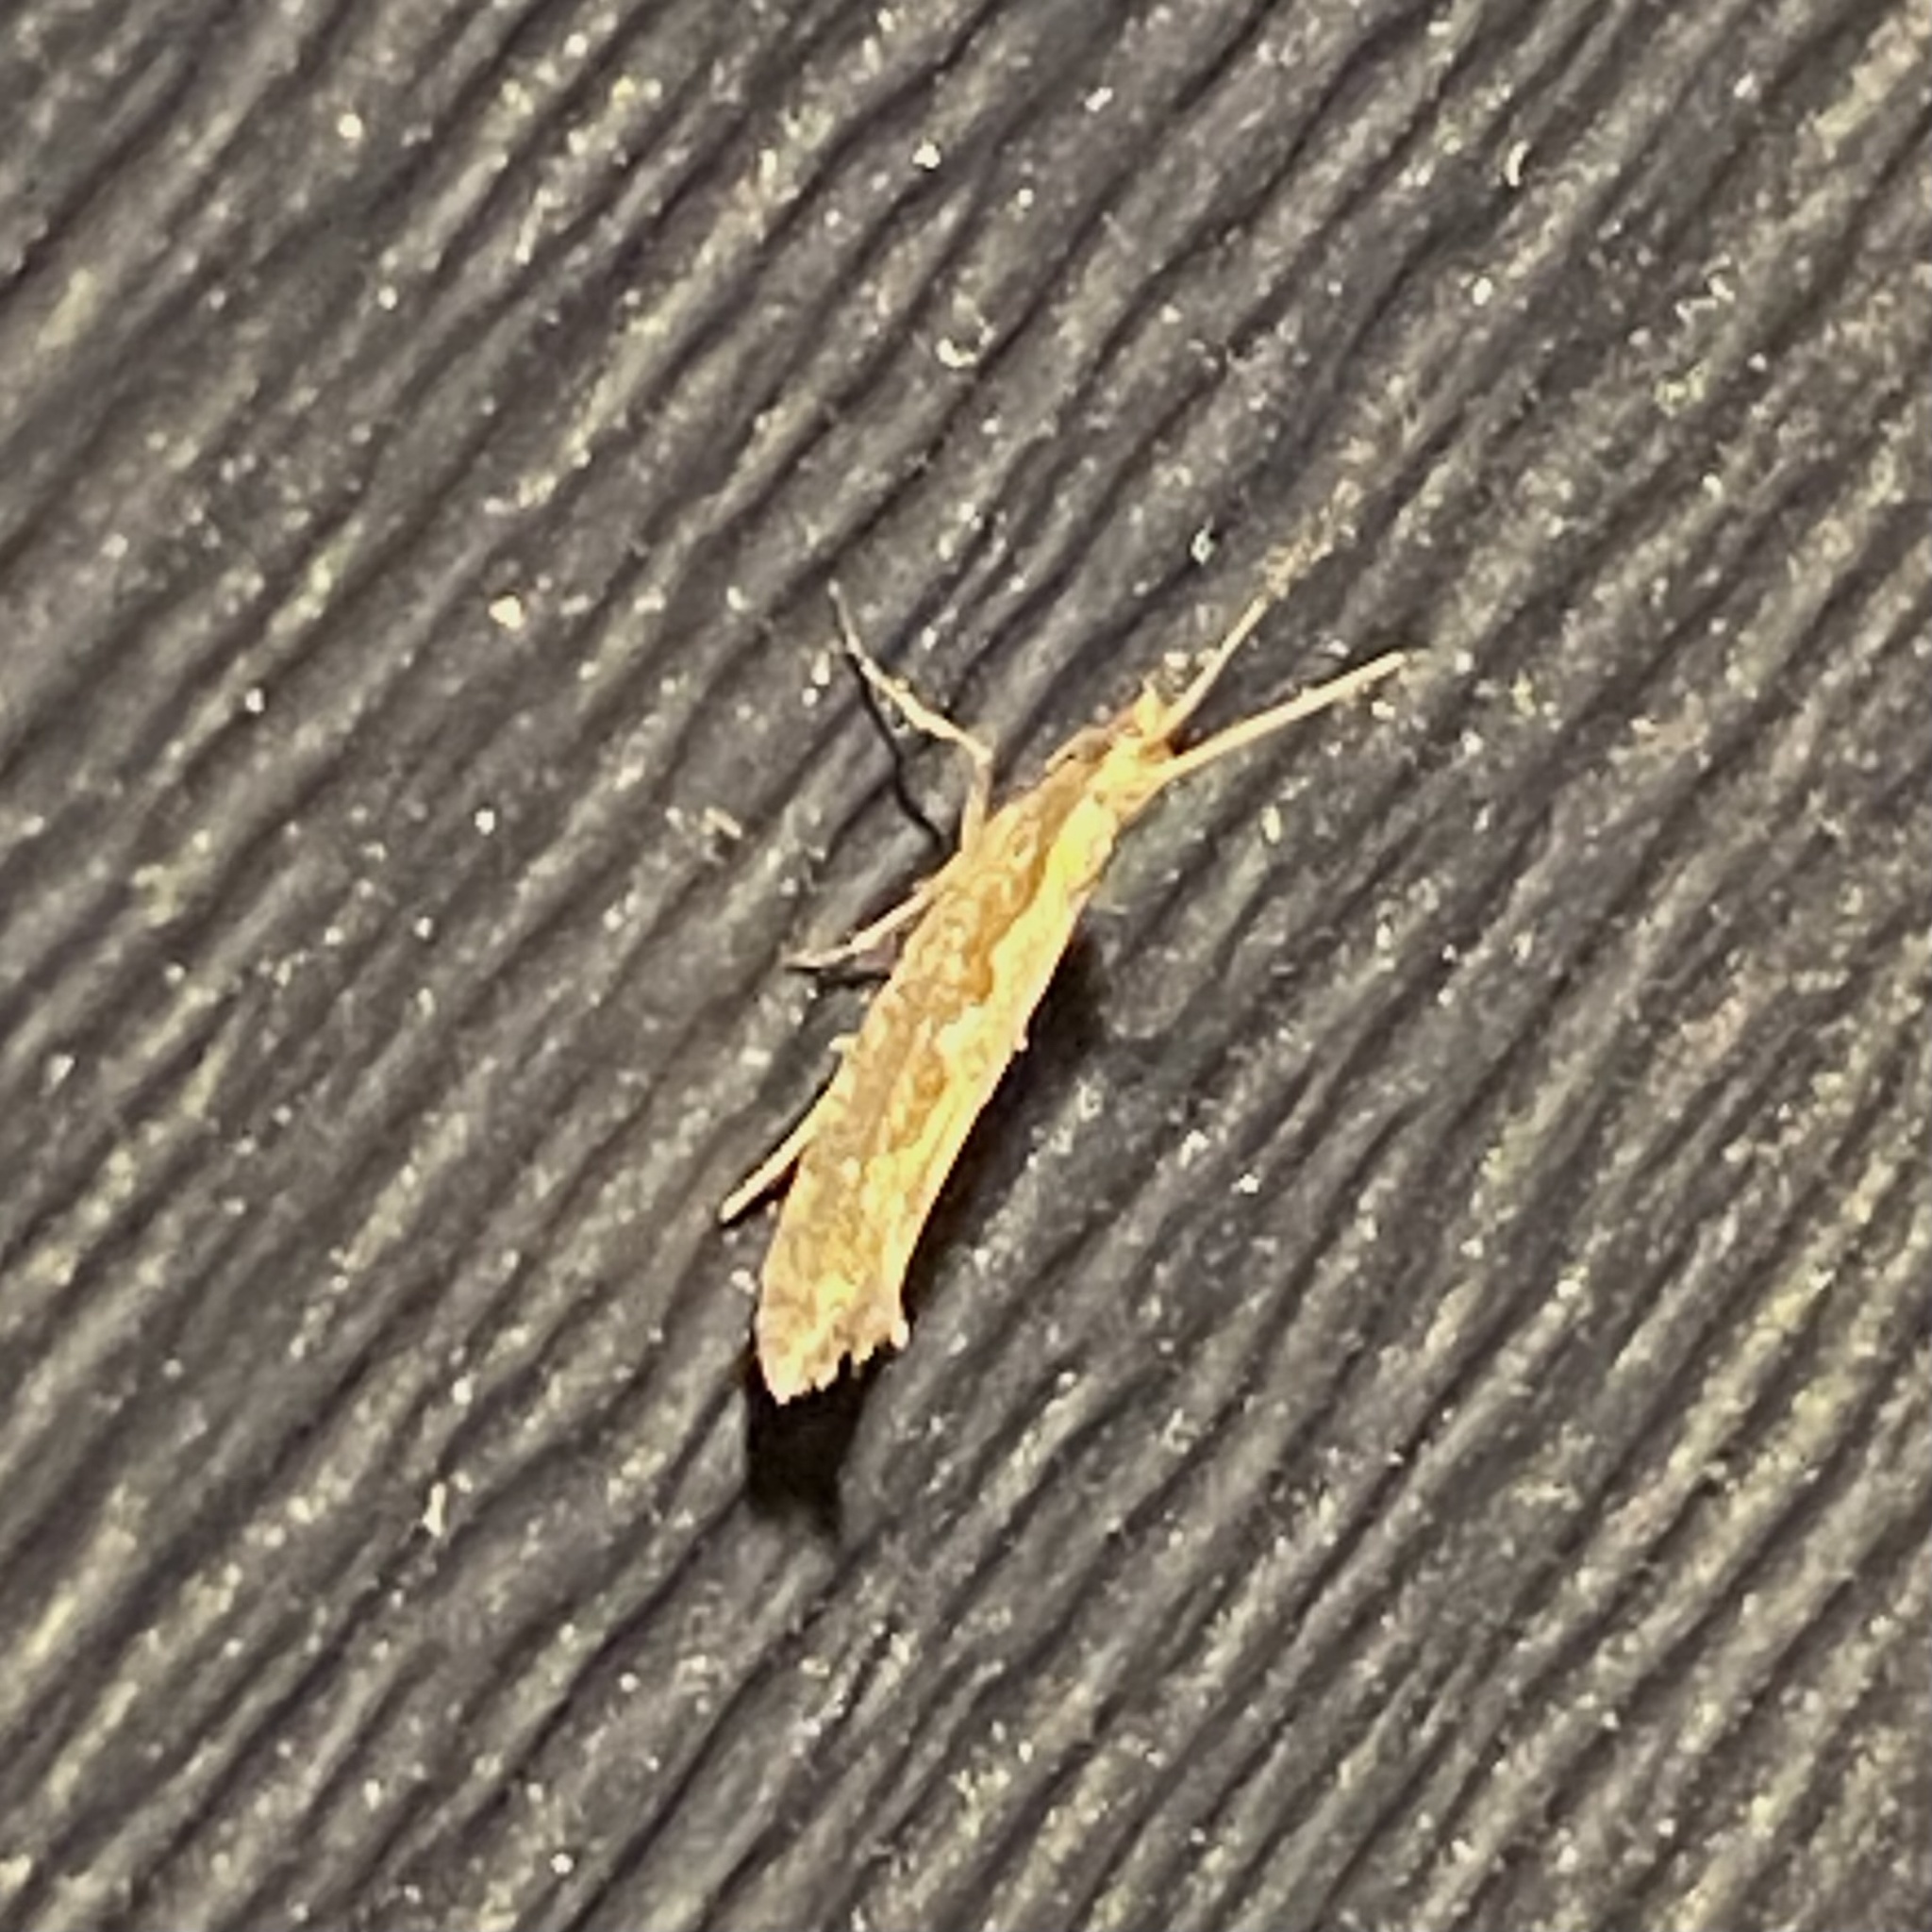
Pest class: diamondback_moth